Kalumburu, Western Australia

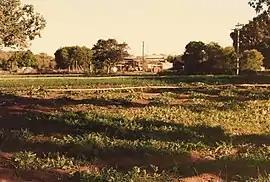
The mission garden at Kalumburu

Kalumburu (and Kalumburu Community, formerly Drysdale River Mission) are bounded localities within the Shire of Wyndham-East Kimberley in Western Australia (postcode 6740). Kalumburu Community is the northernmost settlement in Western Australia.